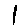
Label: 1